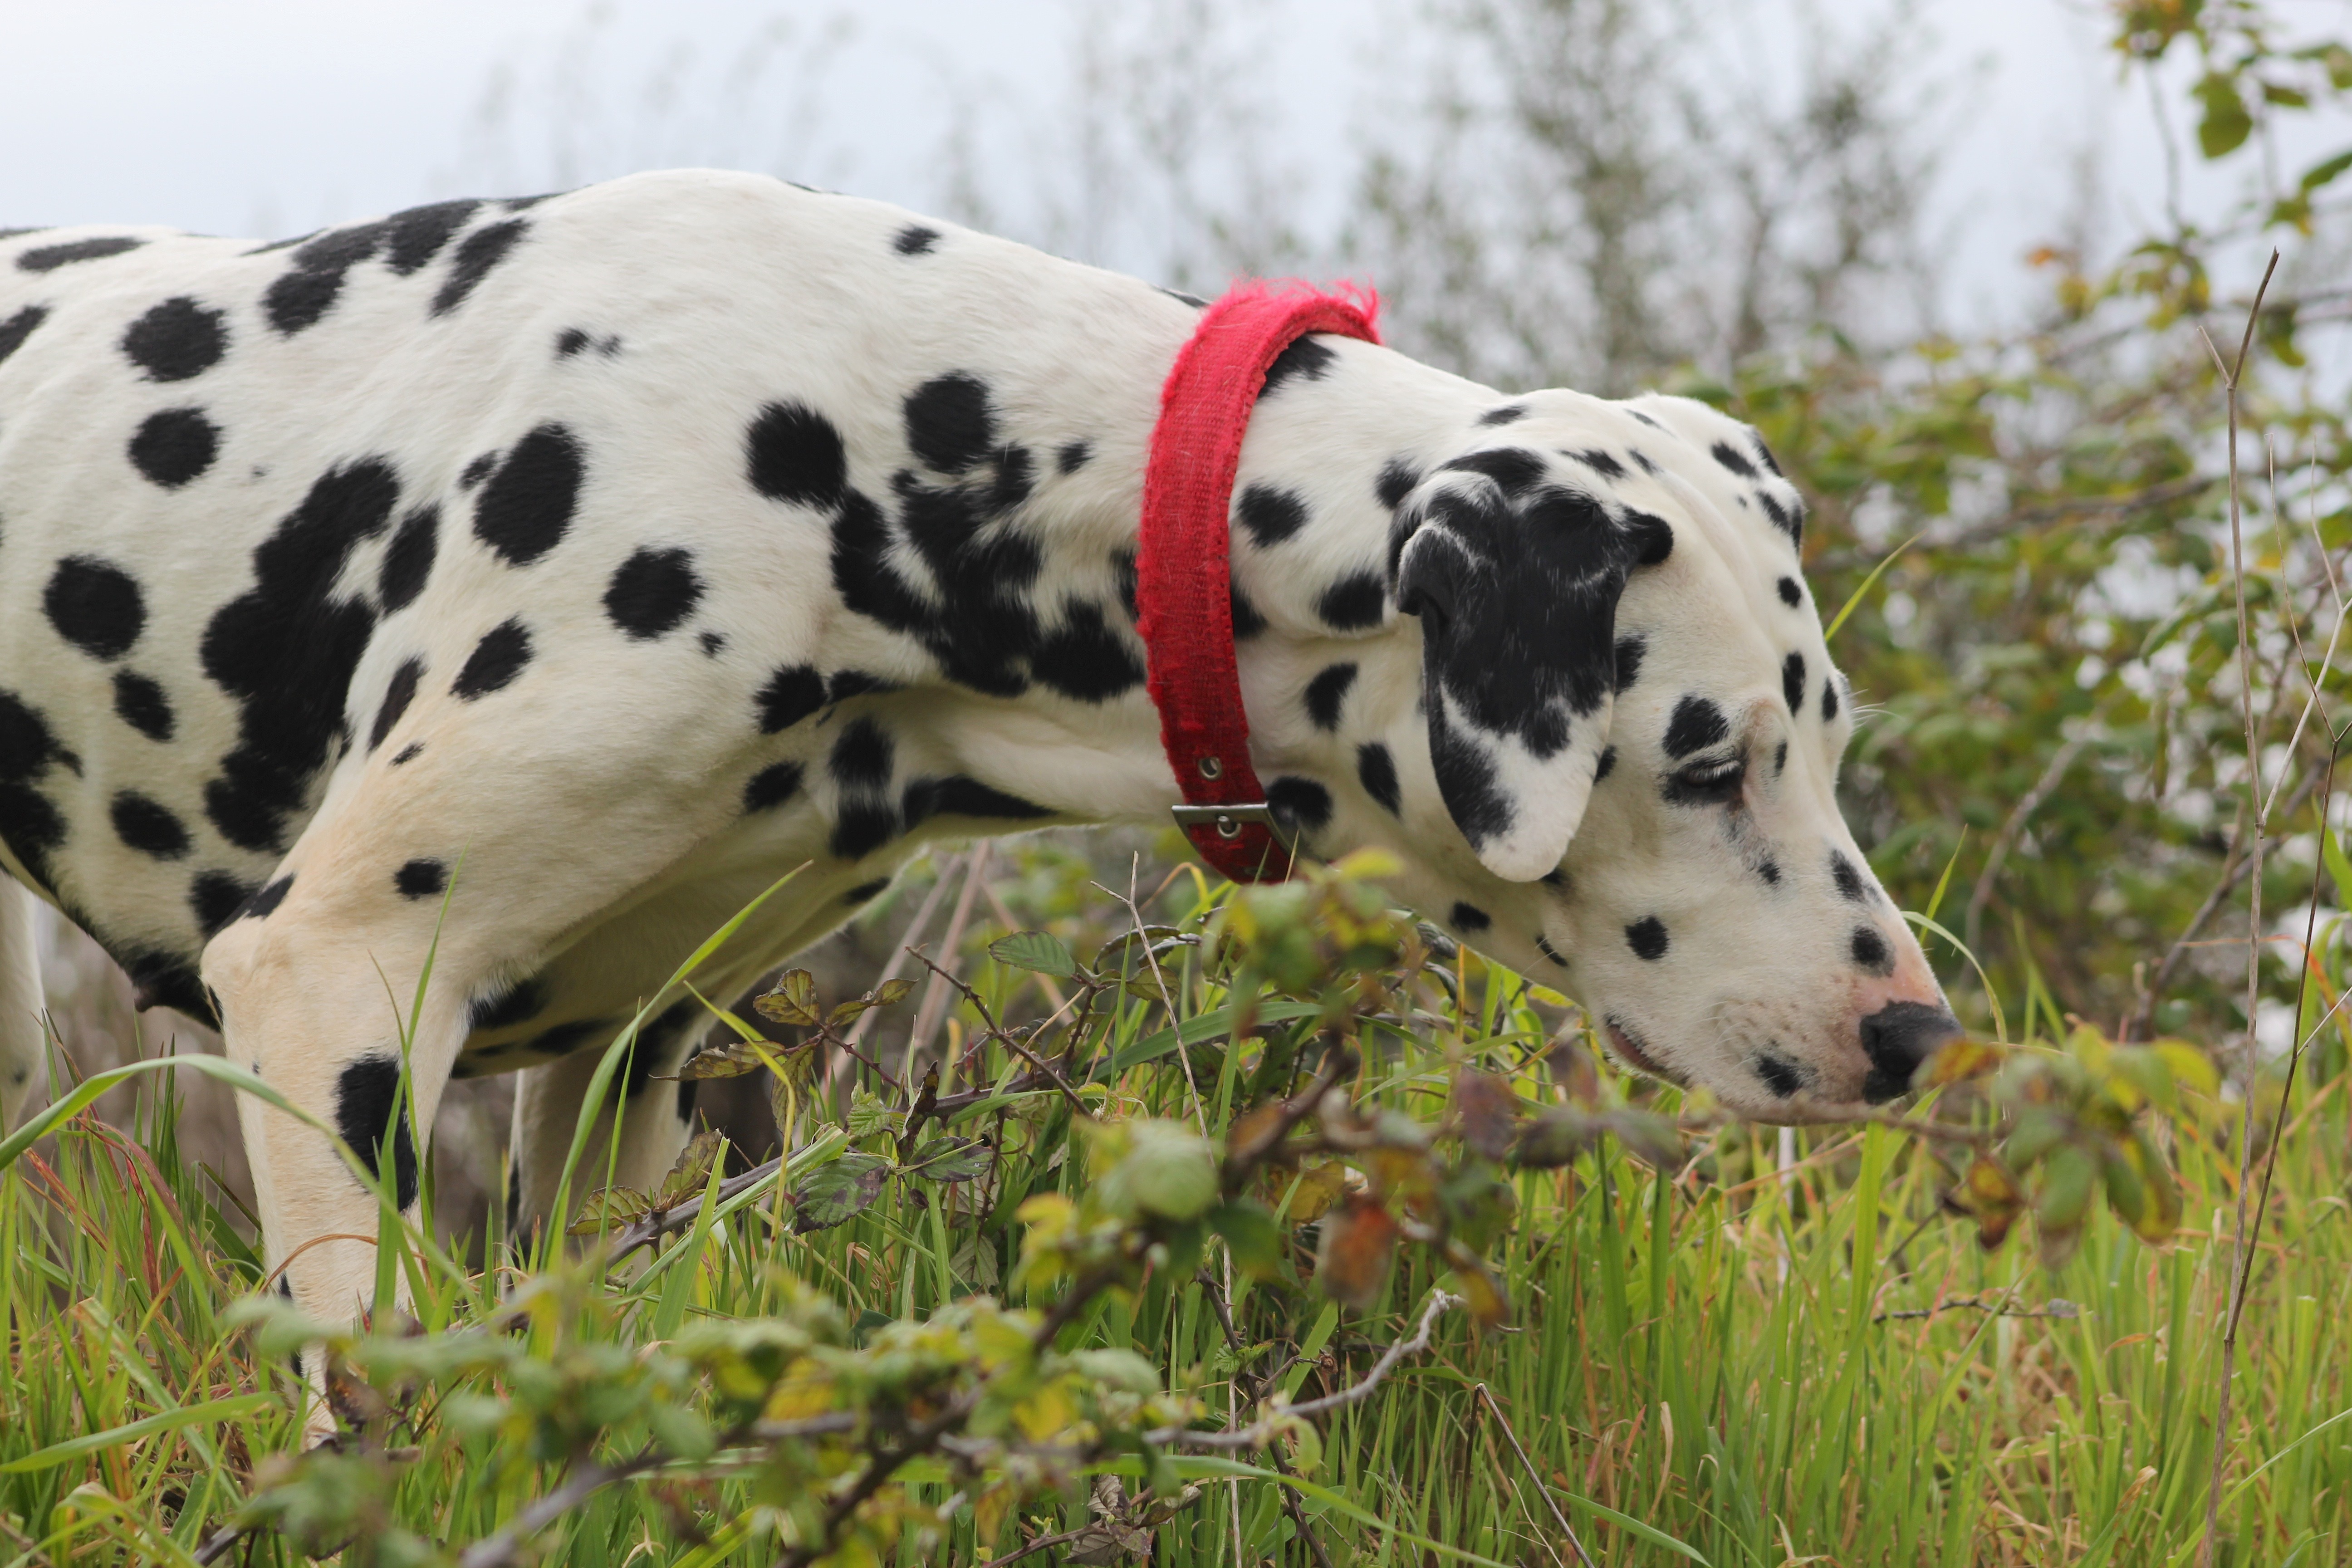
nature, grass, dog, canine, summer, spring, macro, mammal, plants, close up, outside, vertebrate, beautiful, dalmatian, dog breed, dog like mammal